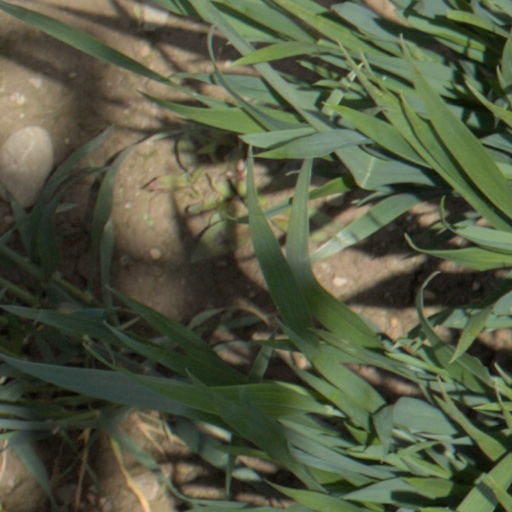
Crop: wheat